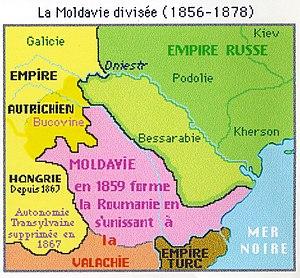
Carte historique de la Moldavie 1856-1878
La principauté de Moldavie est un État européen historique. Avec celle de Valachie et celle de Transylvanie, c'est l'une des trois principautés médiévales à population roumanophone. Avec la Valachie c'est aussi l'une des deux « principautés danubiennes ». La Moldavie en tant que région historique, couvrait un territoire aujourd'hui partagé entre trois États modernes : la Roumanie, la Moldavie et l'Ukraine. Son histoire constitue une période importante du passé de la république de Moldavie et de la Roumanie, qui en revendiquent toutes deux la culture, les souverains, le patrimoine littéraire et les monuments. Elle avait une législation, une armée, une flotte sur le Danube et un corps diplomatique : ce n'était donc pas, comme le représentent de façon inexacte de nombreux ouvrages historiques modernes, une province turque ou polonaise, mais une principauté d'abord indépendante, ensuite autonome, vassale seulement tantôt des rois de Pologne, tantôt du sultan ottoman de Constantinople.